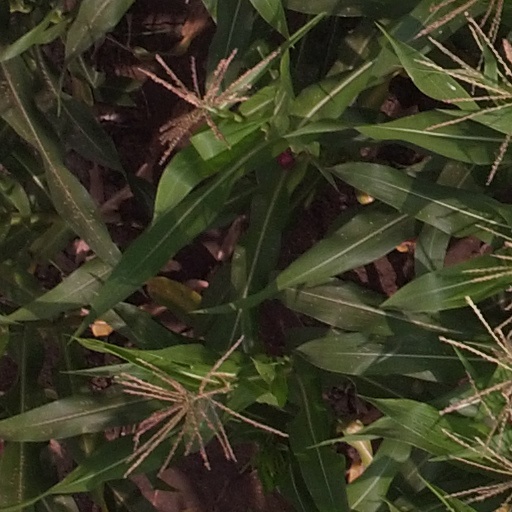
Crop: maize; corn